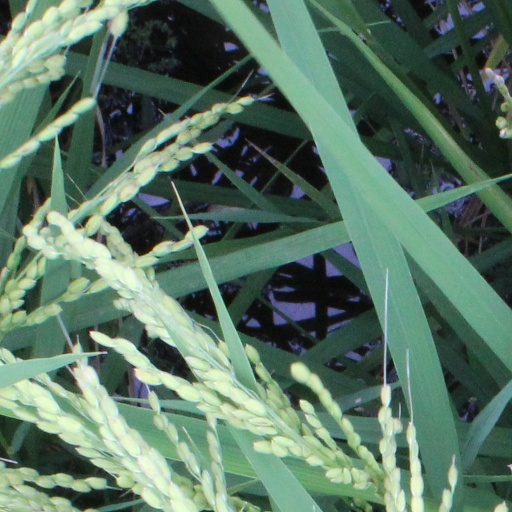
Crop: rice